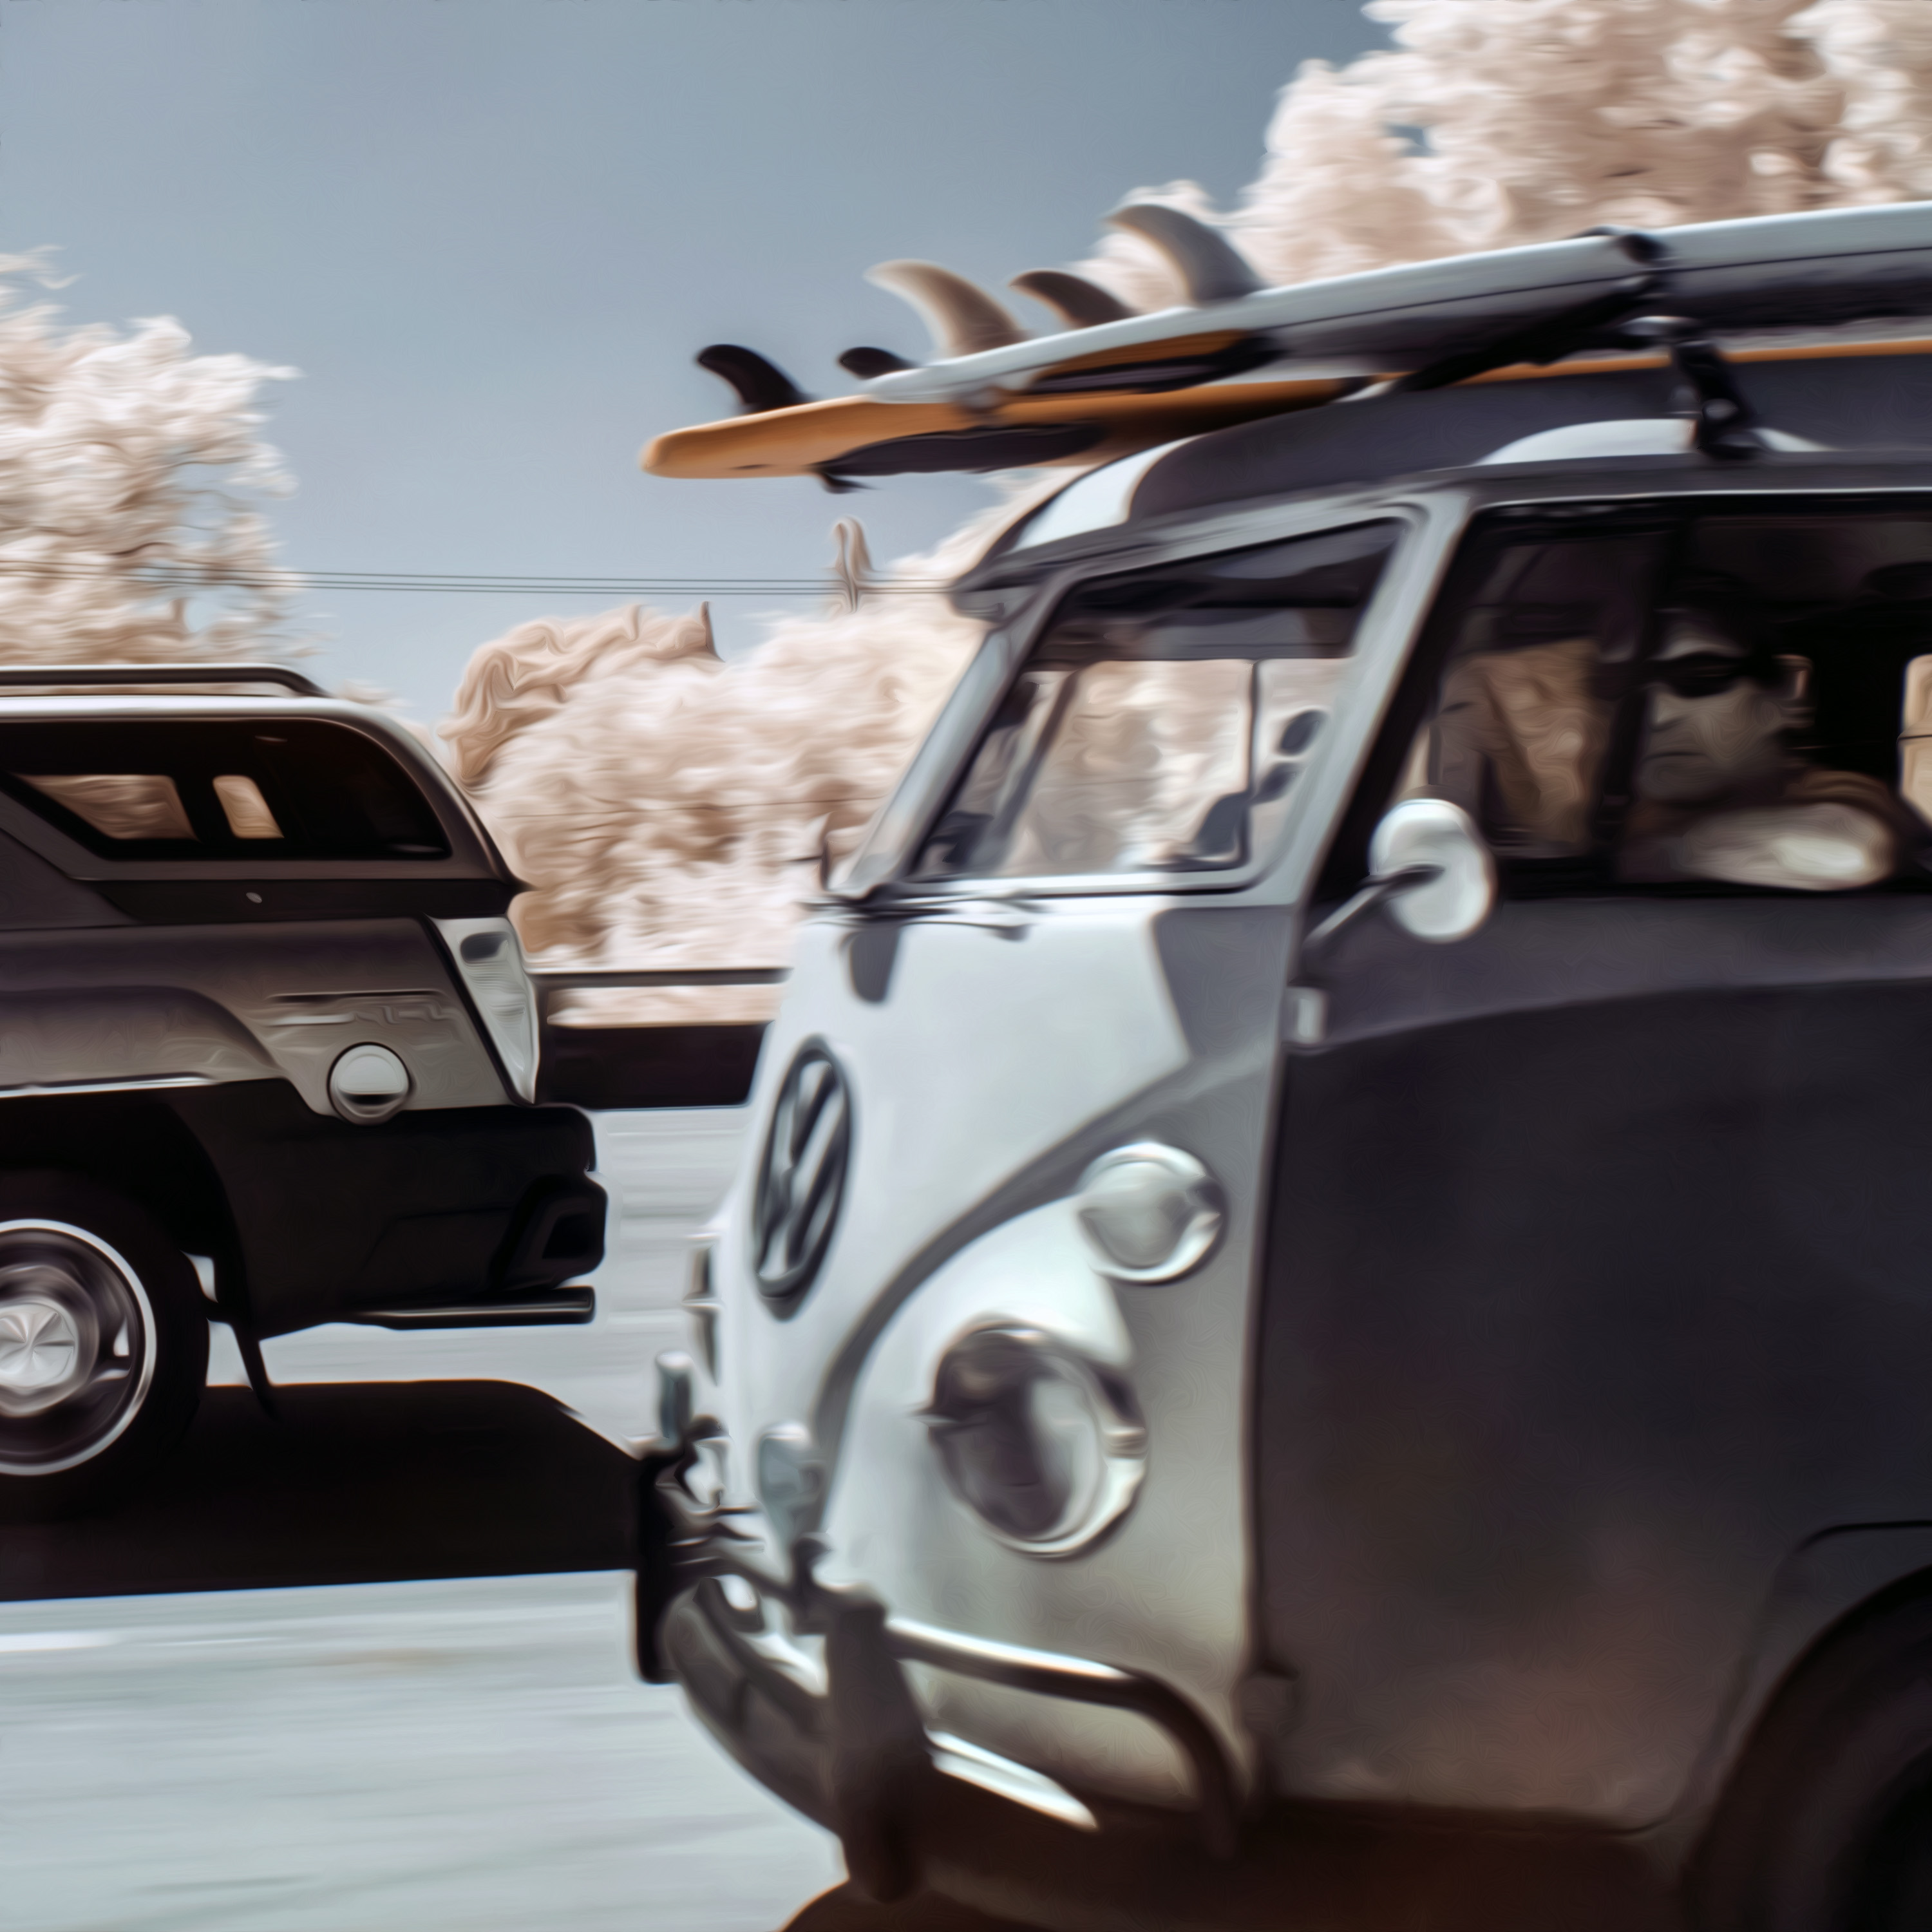
car, volkswagen, van, freeway, vehicle, square, surfboard, motor vehicle, vintage car, transporter, classic, driver, hss, sliderssunday, sacramento, infrared, type2, vwbus, microbus, kombi, funkengruven, fahrvergn gen, antique car, off road vehicle, land vehicle, mode of transport, automobile make, automotive design, military vehicle